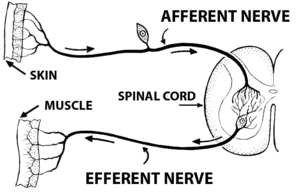
Afferente nervefibre
Afferente nervefibre er axonet i et afferent sensorisk neuron i det perifere nervesystem. Det er en lang proces der løber fra nervecellekroppen der bærer nerveimpulser fra sensoriske receptorer eller sanseorganer mod centralnervesystemet. Den modsatte vej af neural aktivitet er efferent ledning.